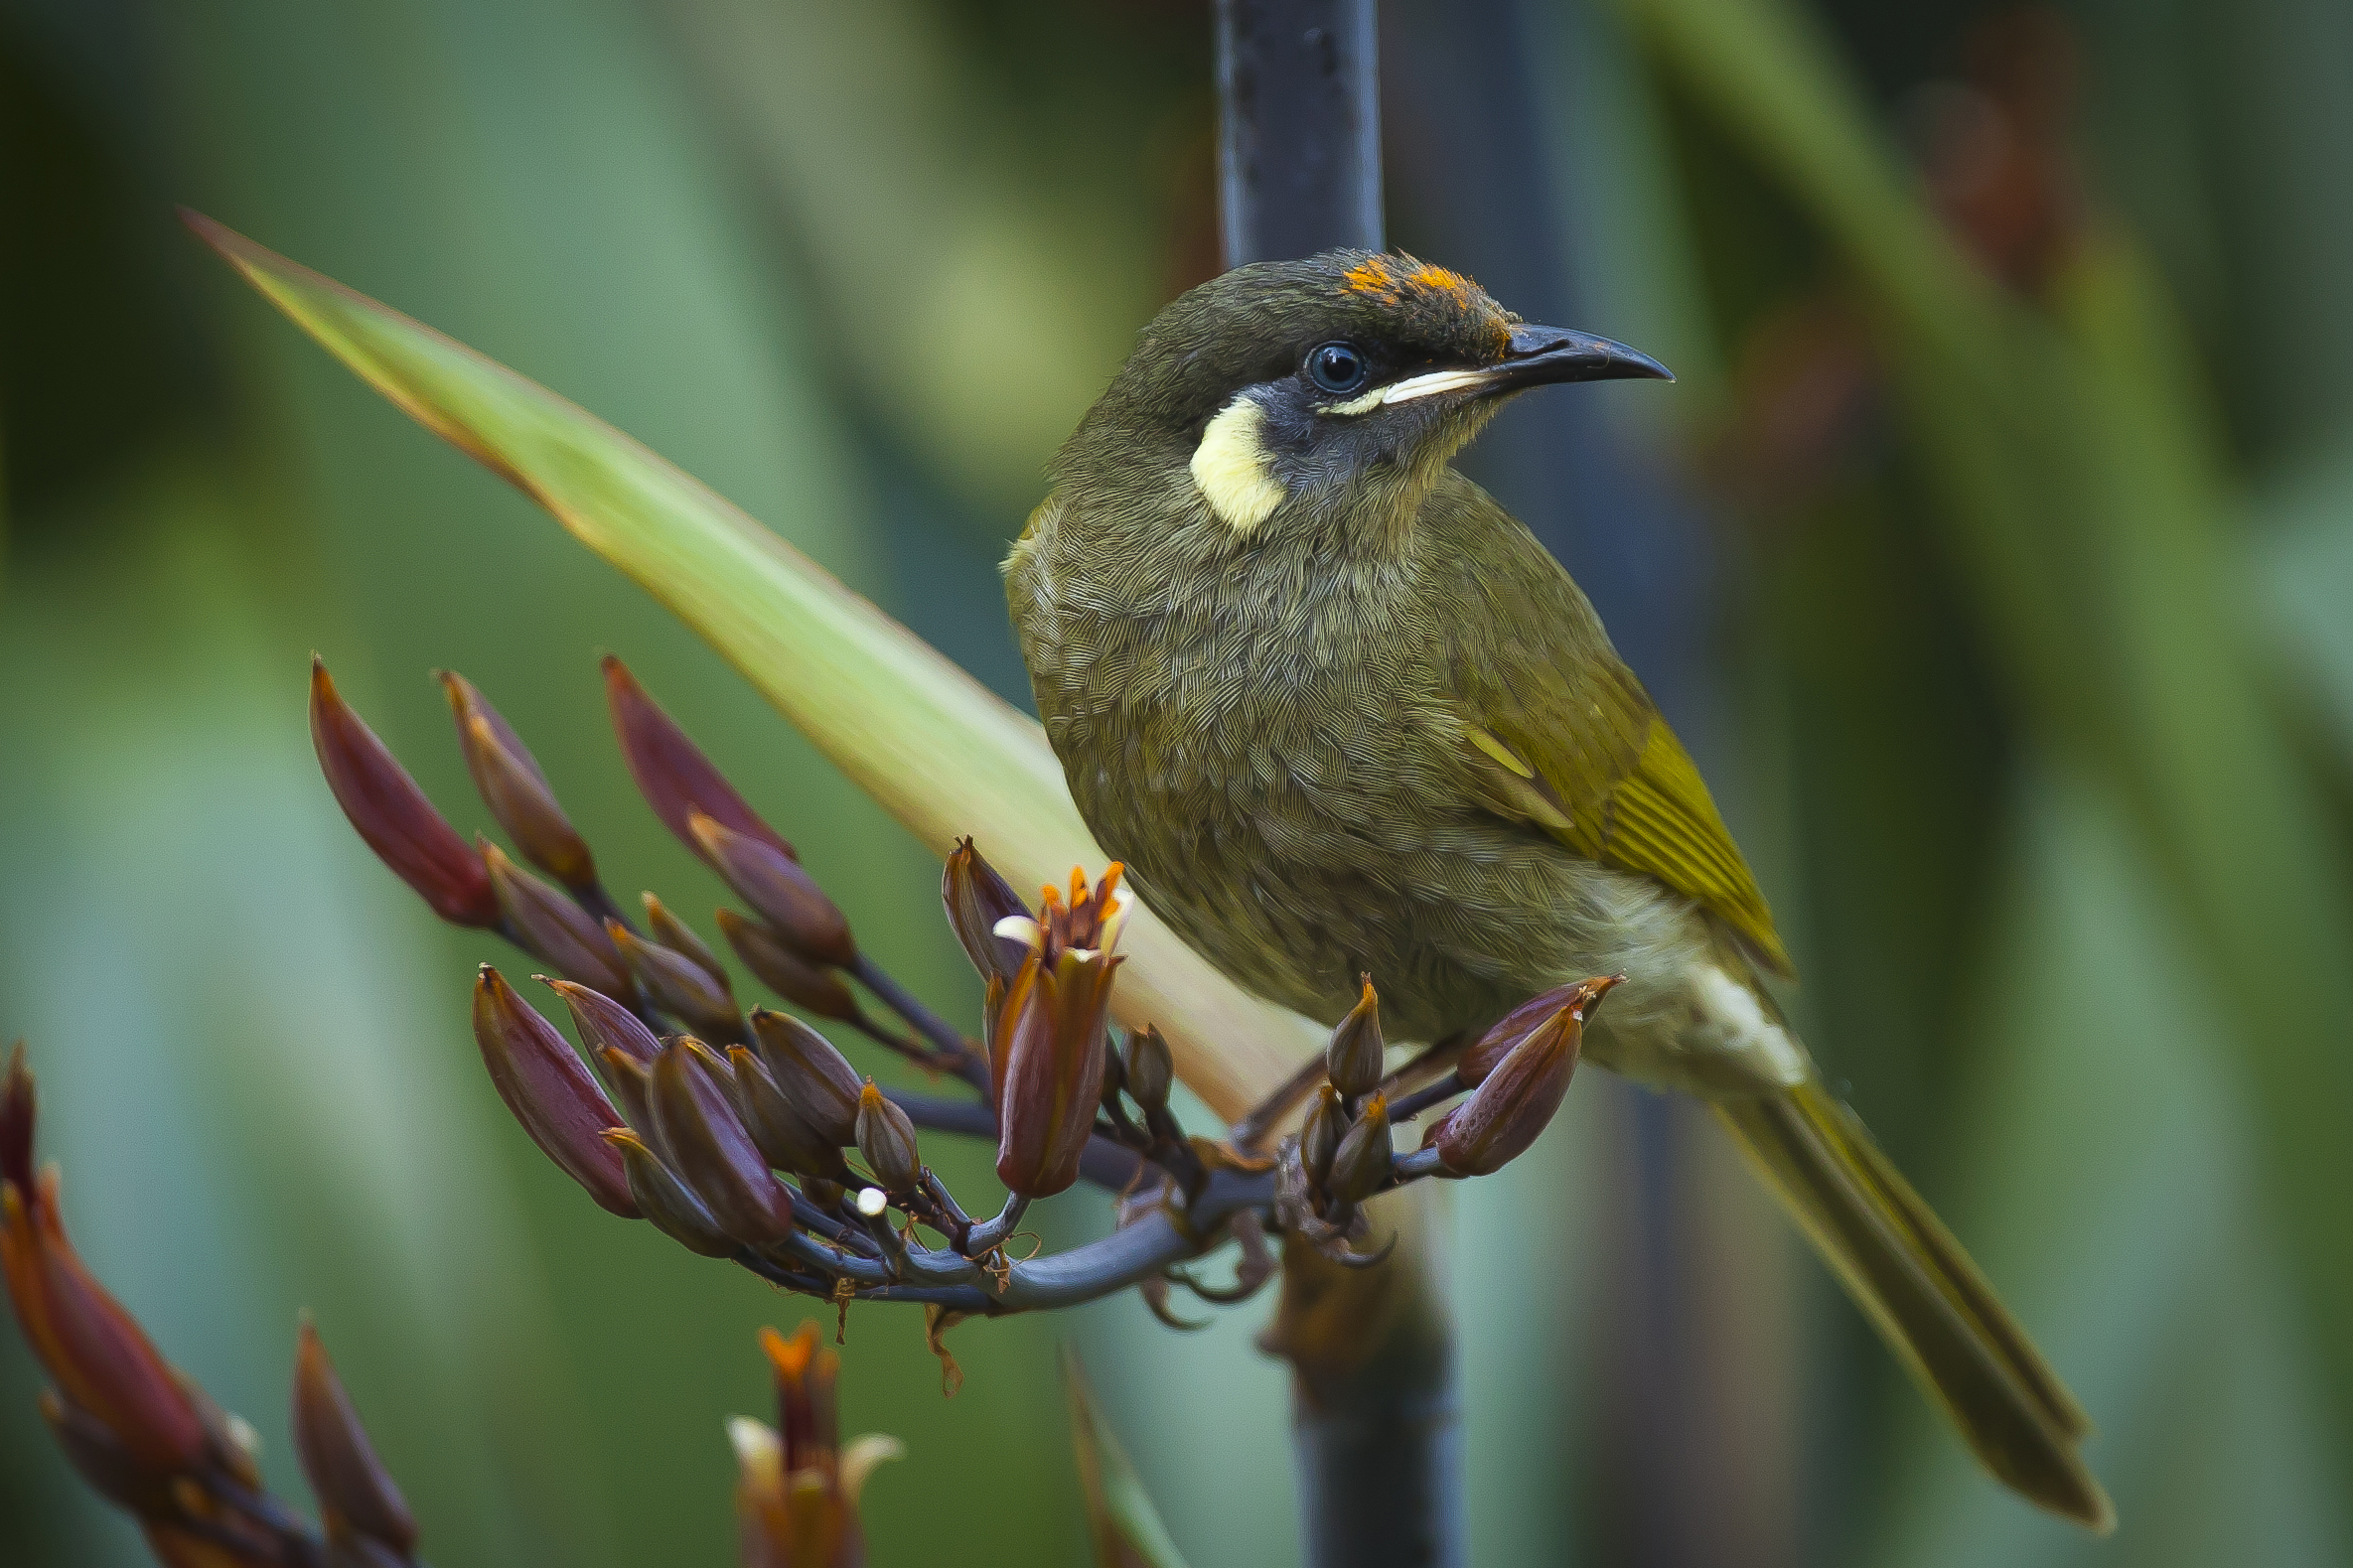
nature, branch, bird, flower, animal, wildlife, beak, hummingbird, botany, flora, fauna, close up, vertebrate, macro photography, old world flycatcher, animal photography, perching bird